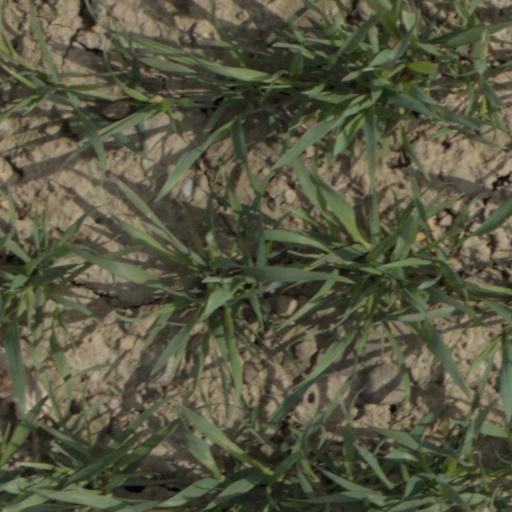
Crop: wheat